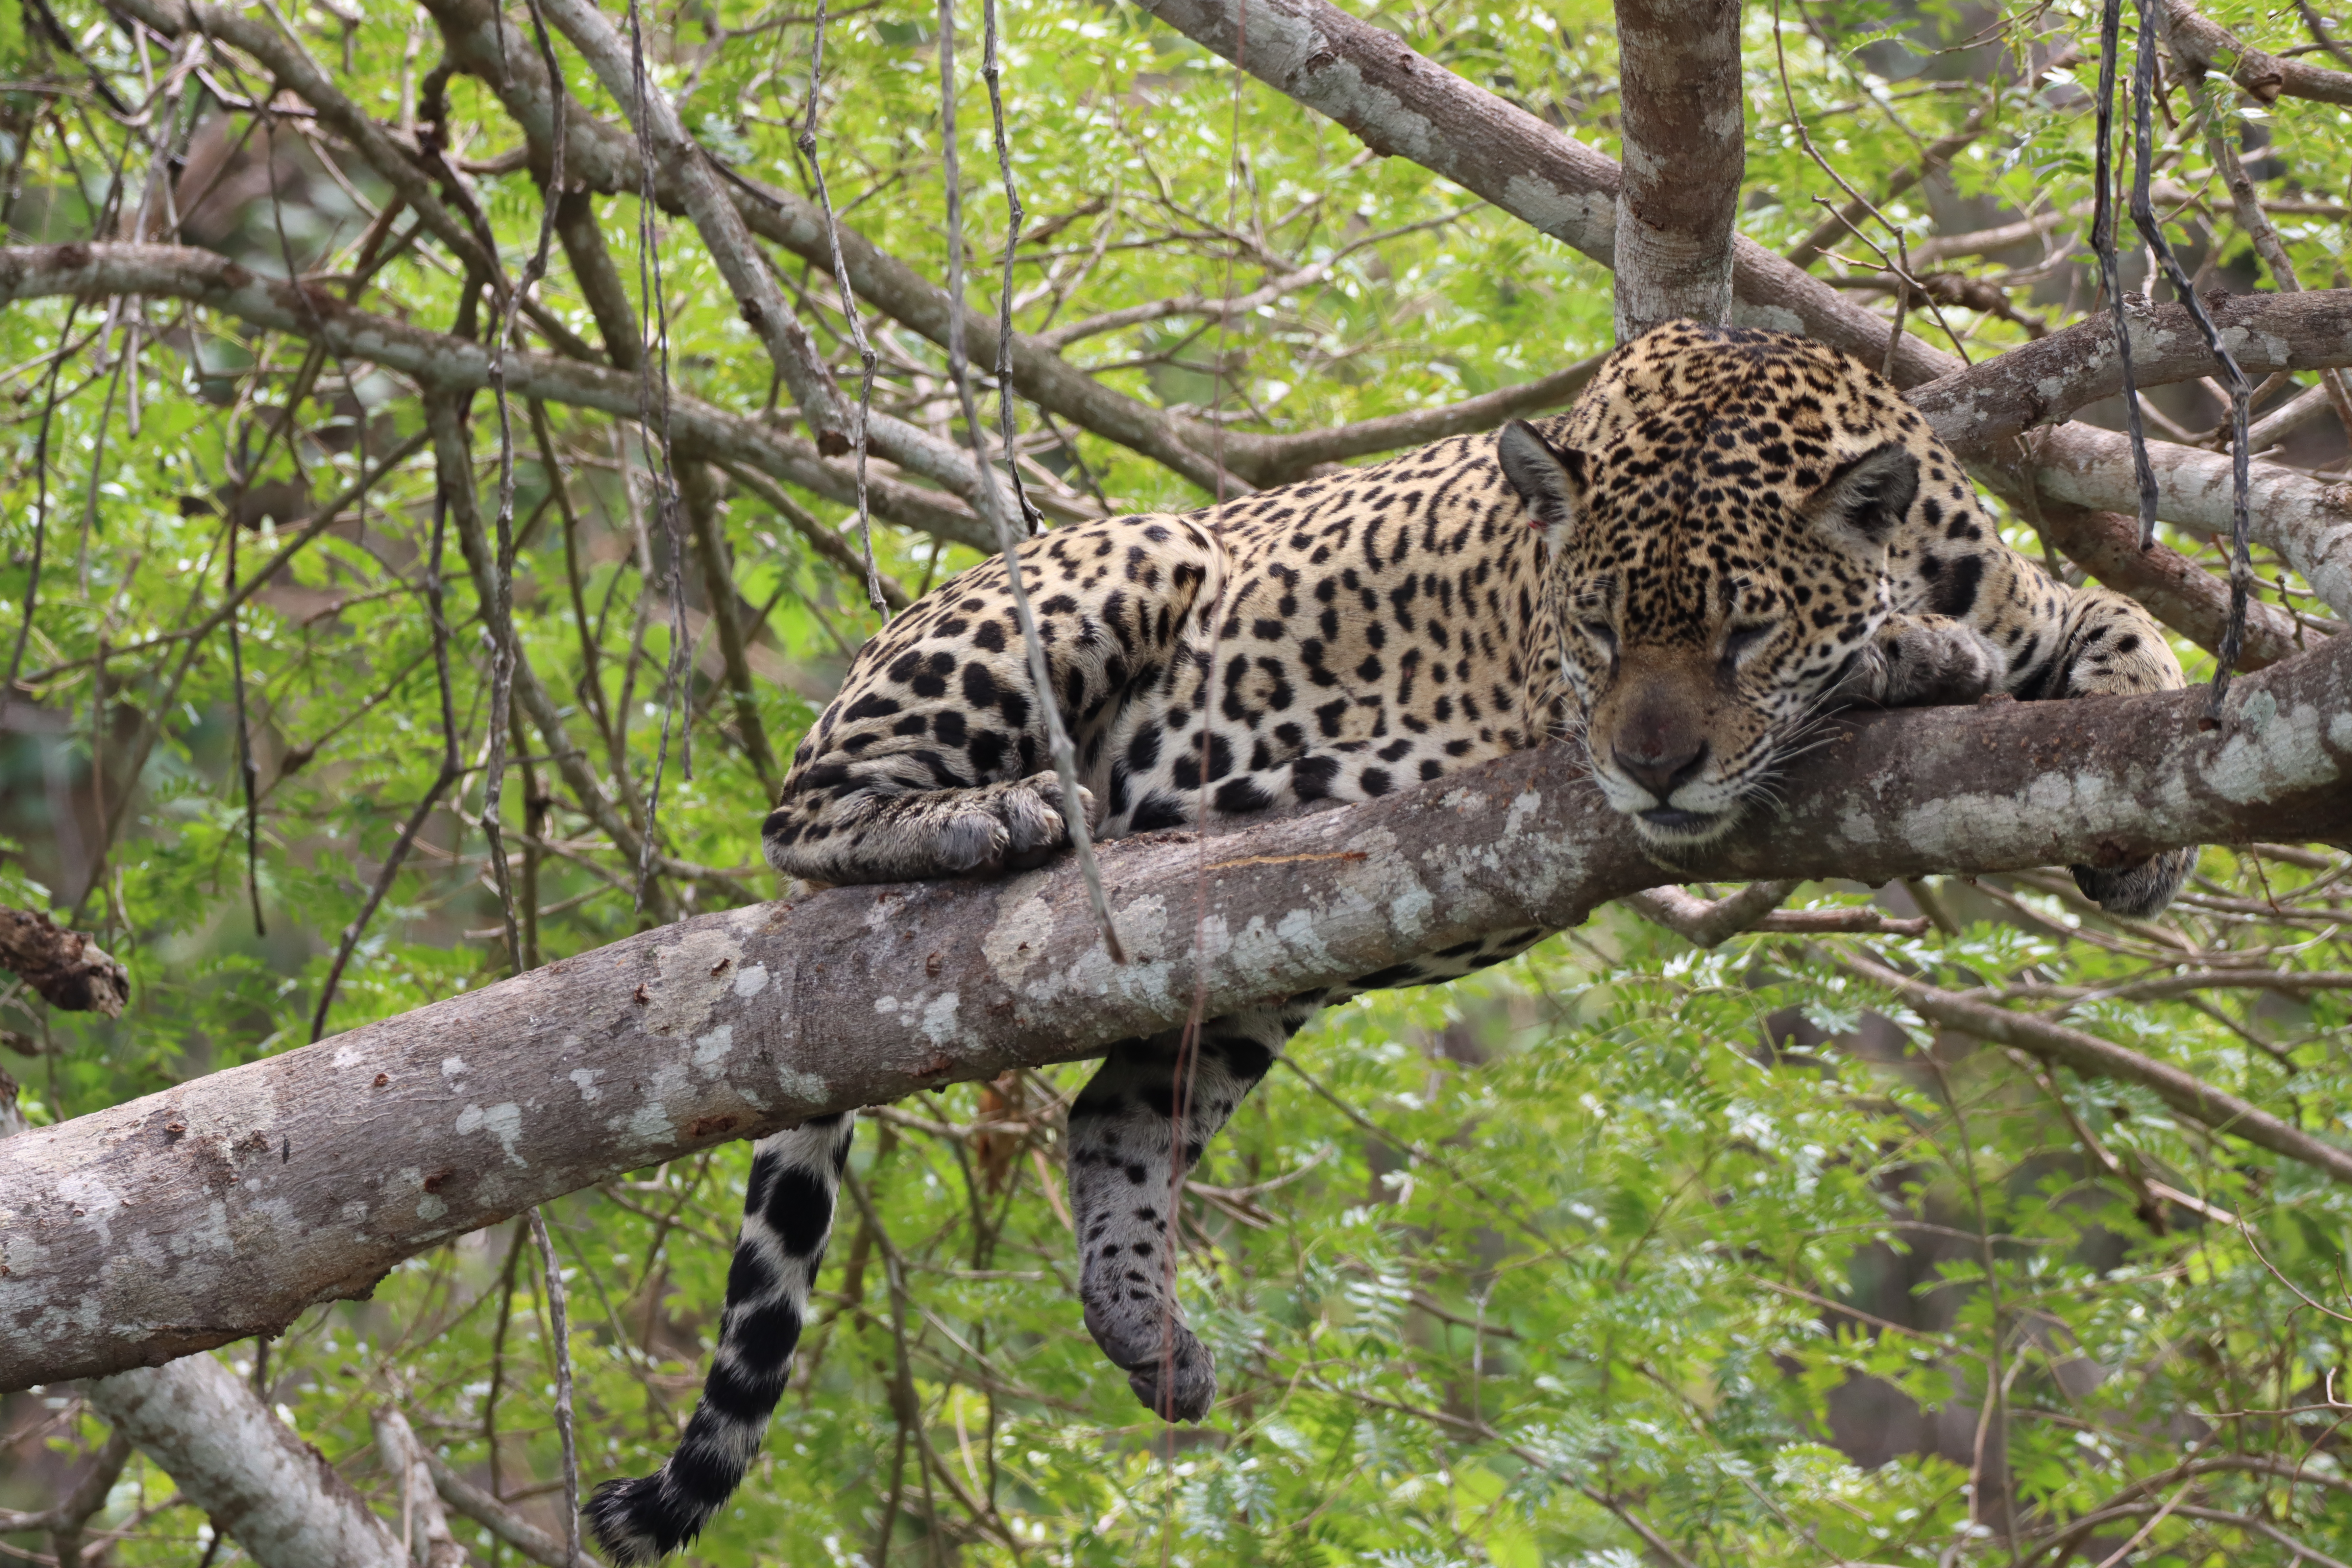
Jaguar: Medrosa